History of the Panama Canal

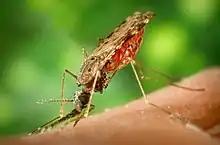
"Anopheles albimanus", the mosquito vector of the malaria parasite.

The ICC brought on a new chairman, Theodore P. Shonts, and a new chief engineer was appointed, John Frank Stevens, a self-educated engineer who had built the Great Northern Railroad. Stevens arrived on July 28, 1905. He quickly realized that serious investment in infrastructure was necessary and determined to upgrade the railway, improve sanitation in Panama City and Colón, renovate and construct the old French buildings and build hundreds of new ones for housing. He then began the difficult task of recruiting the large labor force required for construction. Stevens' approach was to press ahead first and obtain approval later. He improved drilling and dirt-removal equipment at the Culebra Cut for greater efficiency, revising the inadequate provisions in place for soil disposal. Stevens was not a member of the ICC; he increasingly viewed its bureaucracy as a serious hindrance, bypassing the commission and sending requests and demands directly to the Roosevelt administration in Washington, DC.